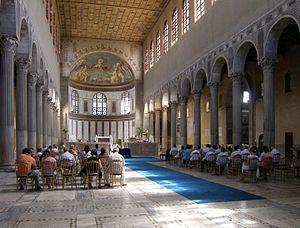
L'église Santa Sabina est une basilique mineure située à Rome sur l'Aventin, près du Tibre. C'est aussi l'église conventuelle du couvent homonyme de l'Ordre des Prêcheurs depuis le XIIIᵉ siècle. Ce couvent abrite désormais le gouvernement de l'Ordre.